Marmion, Western Australia

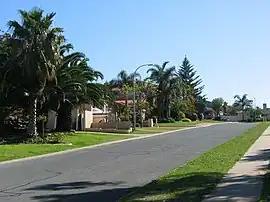
Radbourn Street, Marmion

Marmion is a northern coastal suburb of Perth, the capital city of Western Australia. Its local government area is the City of Joondalup.